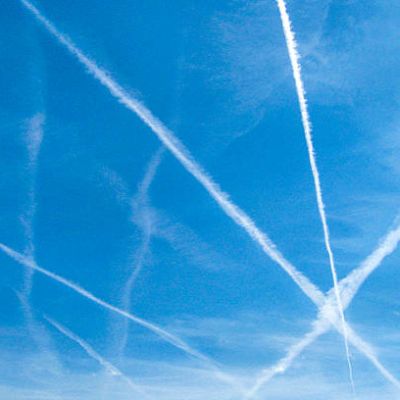
Cloud type: Contrail (Ct)